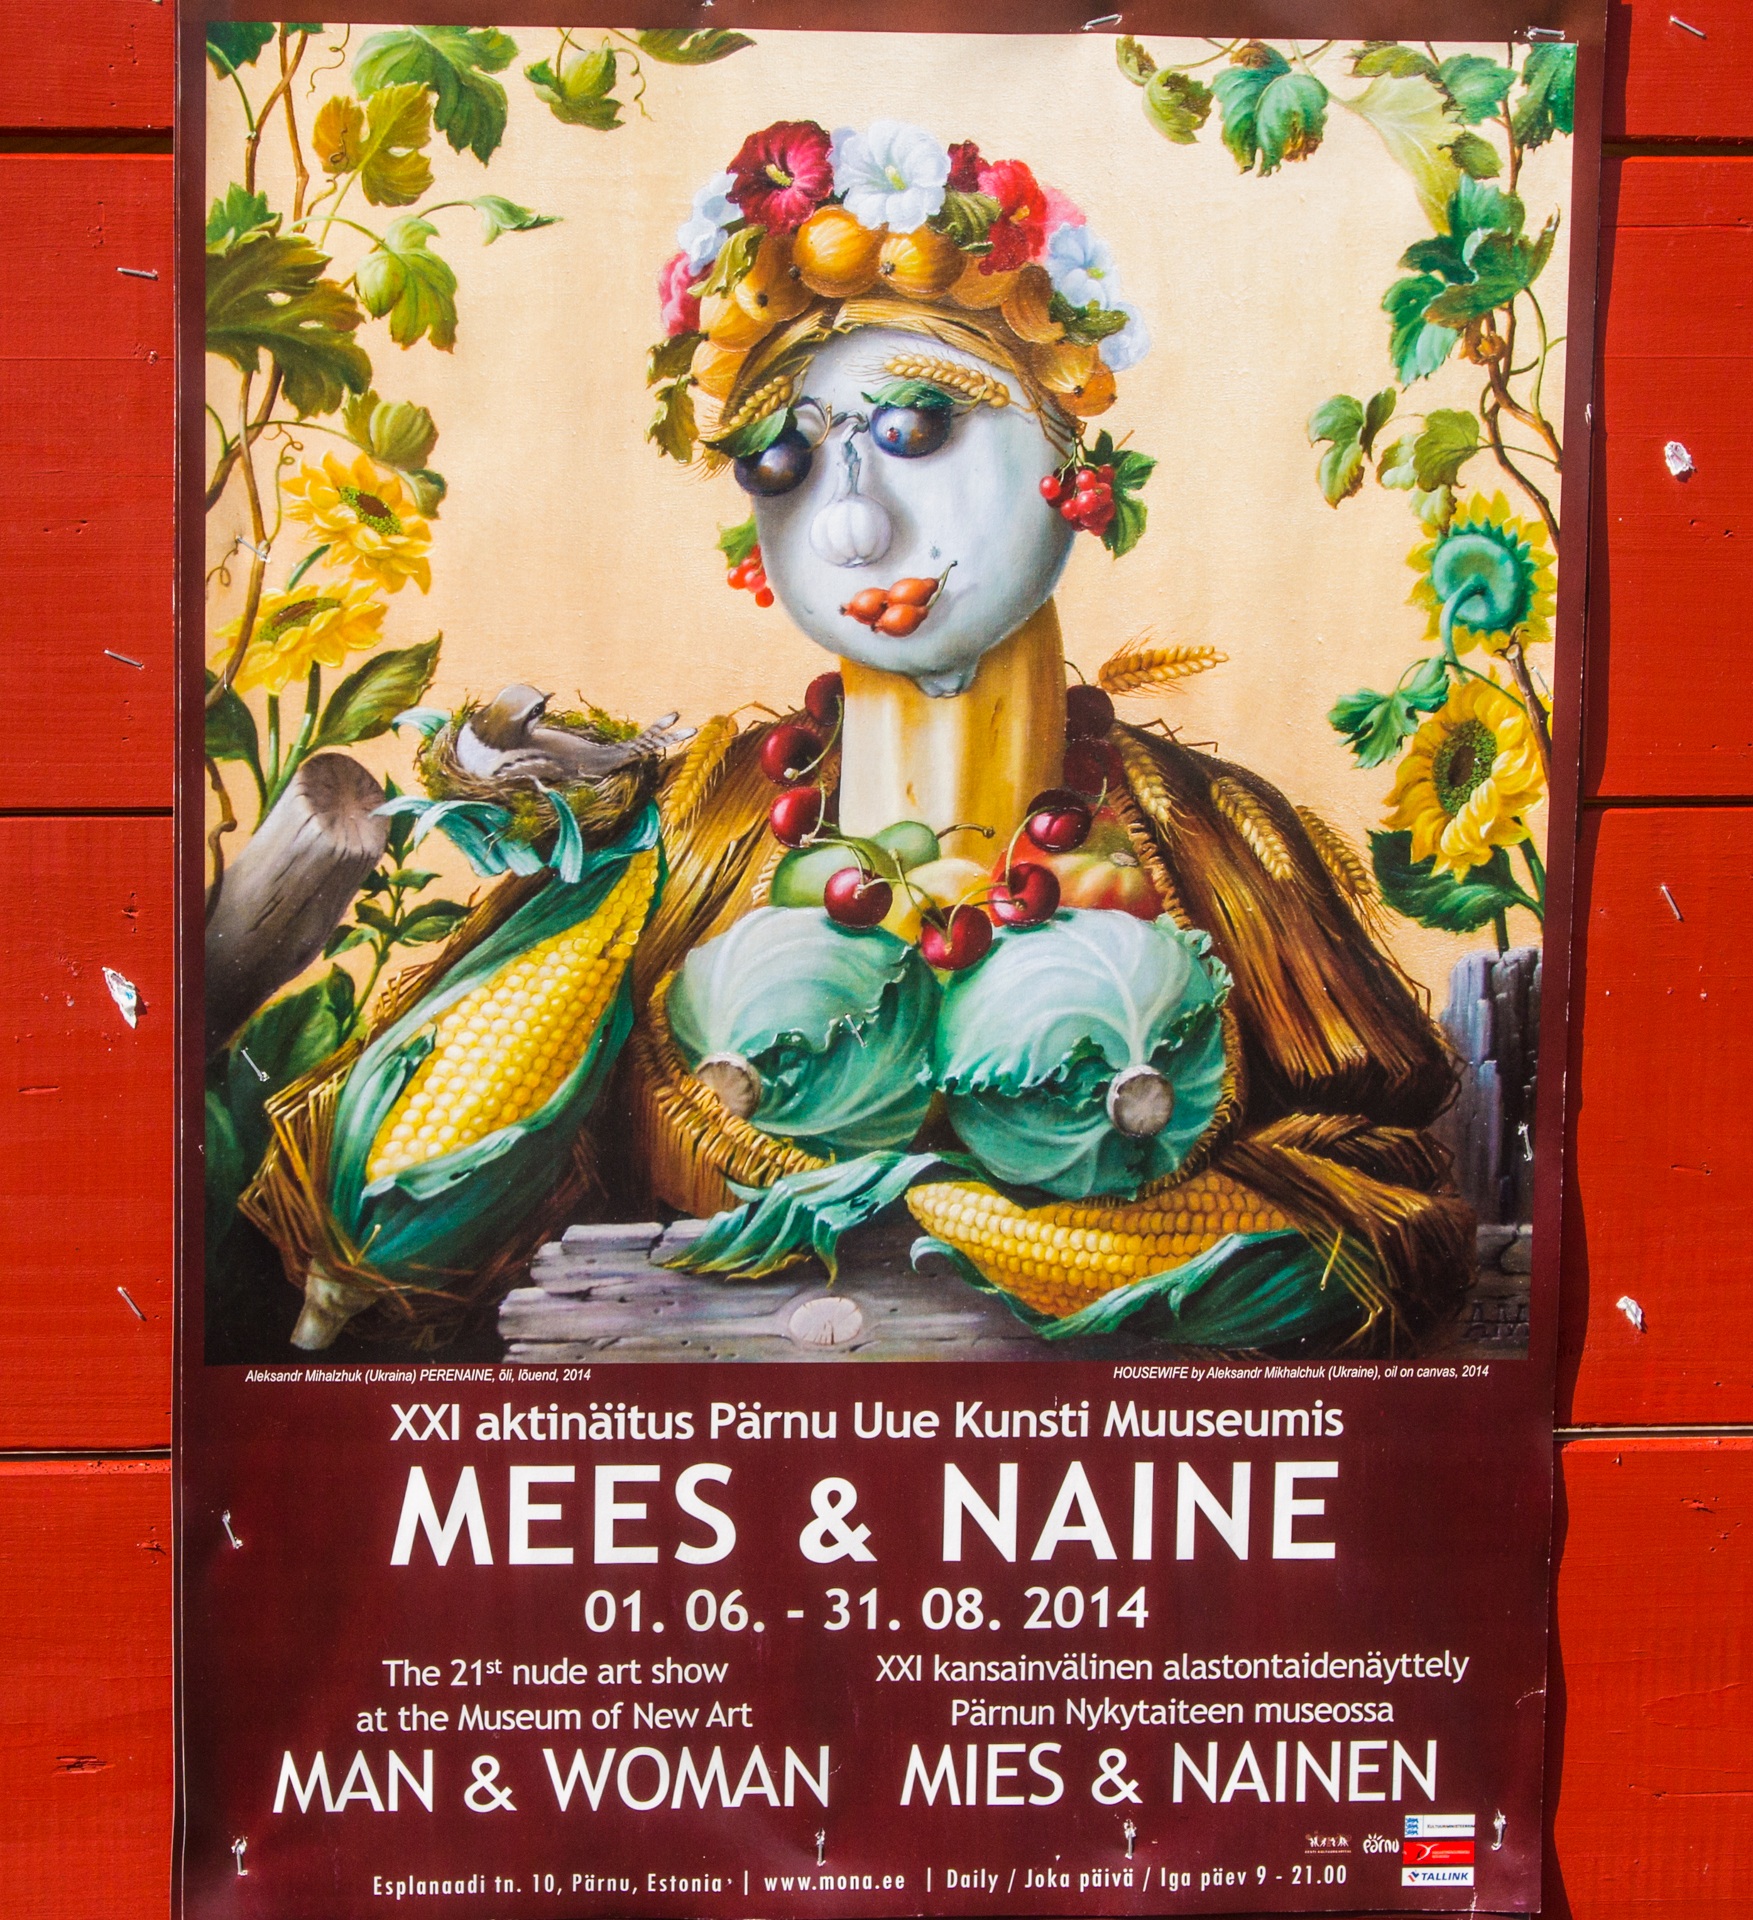
woman, advertising, museum, figure, illustration, vegetables, poster, estonia